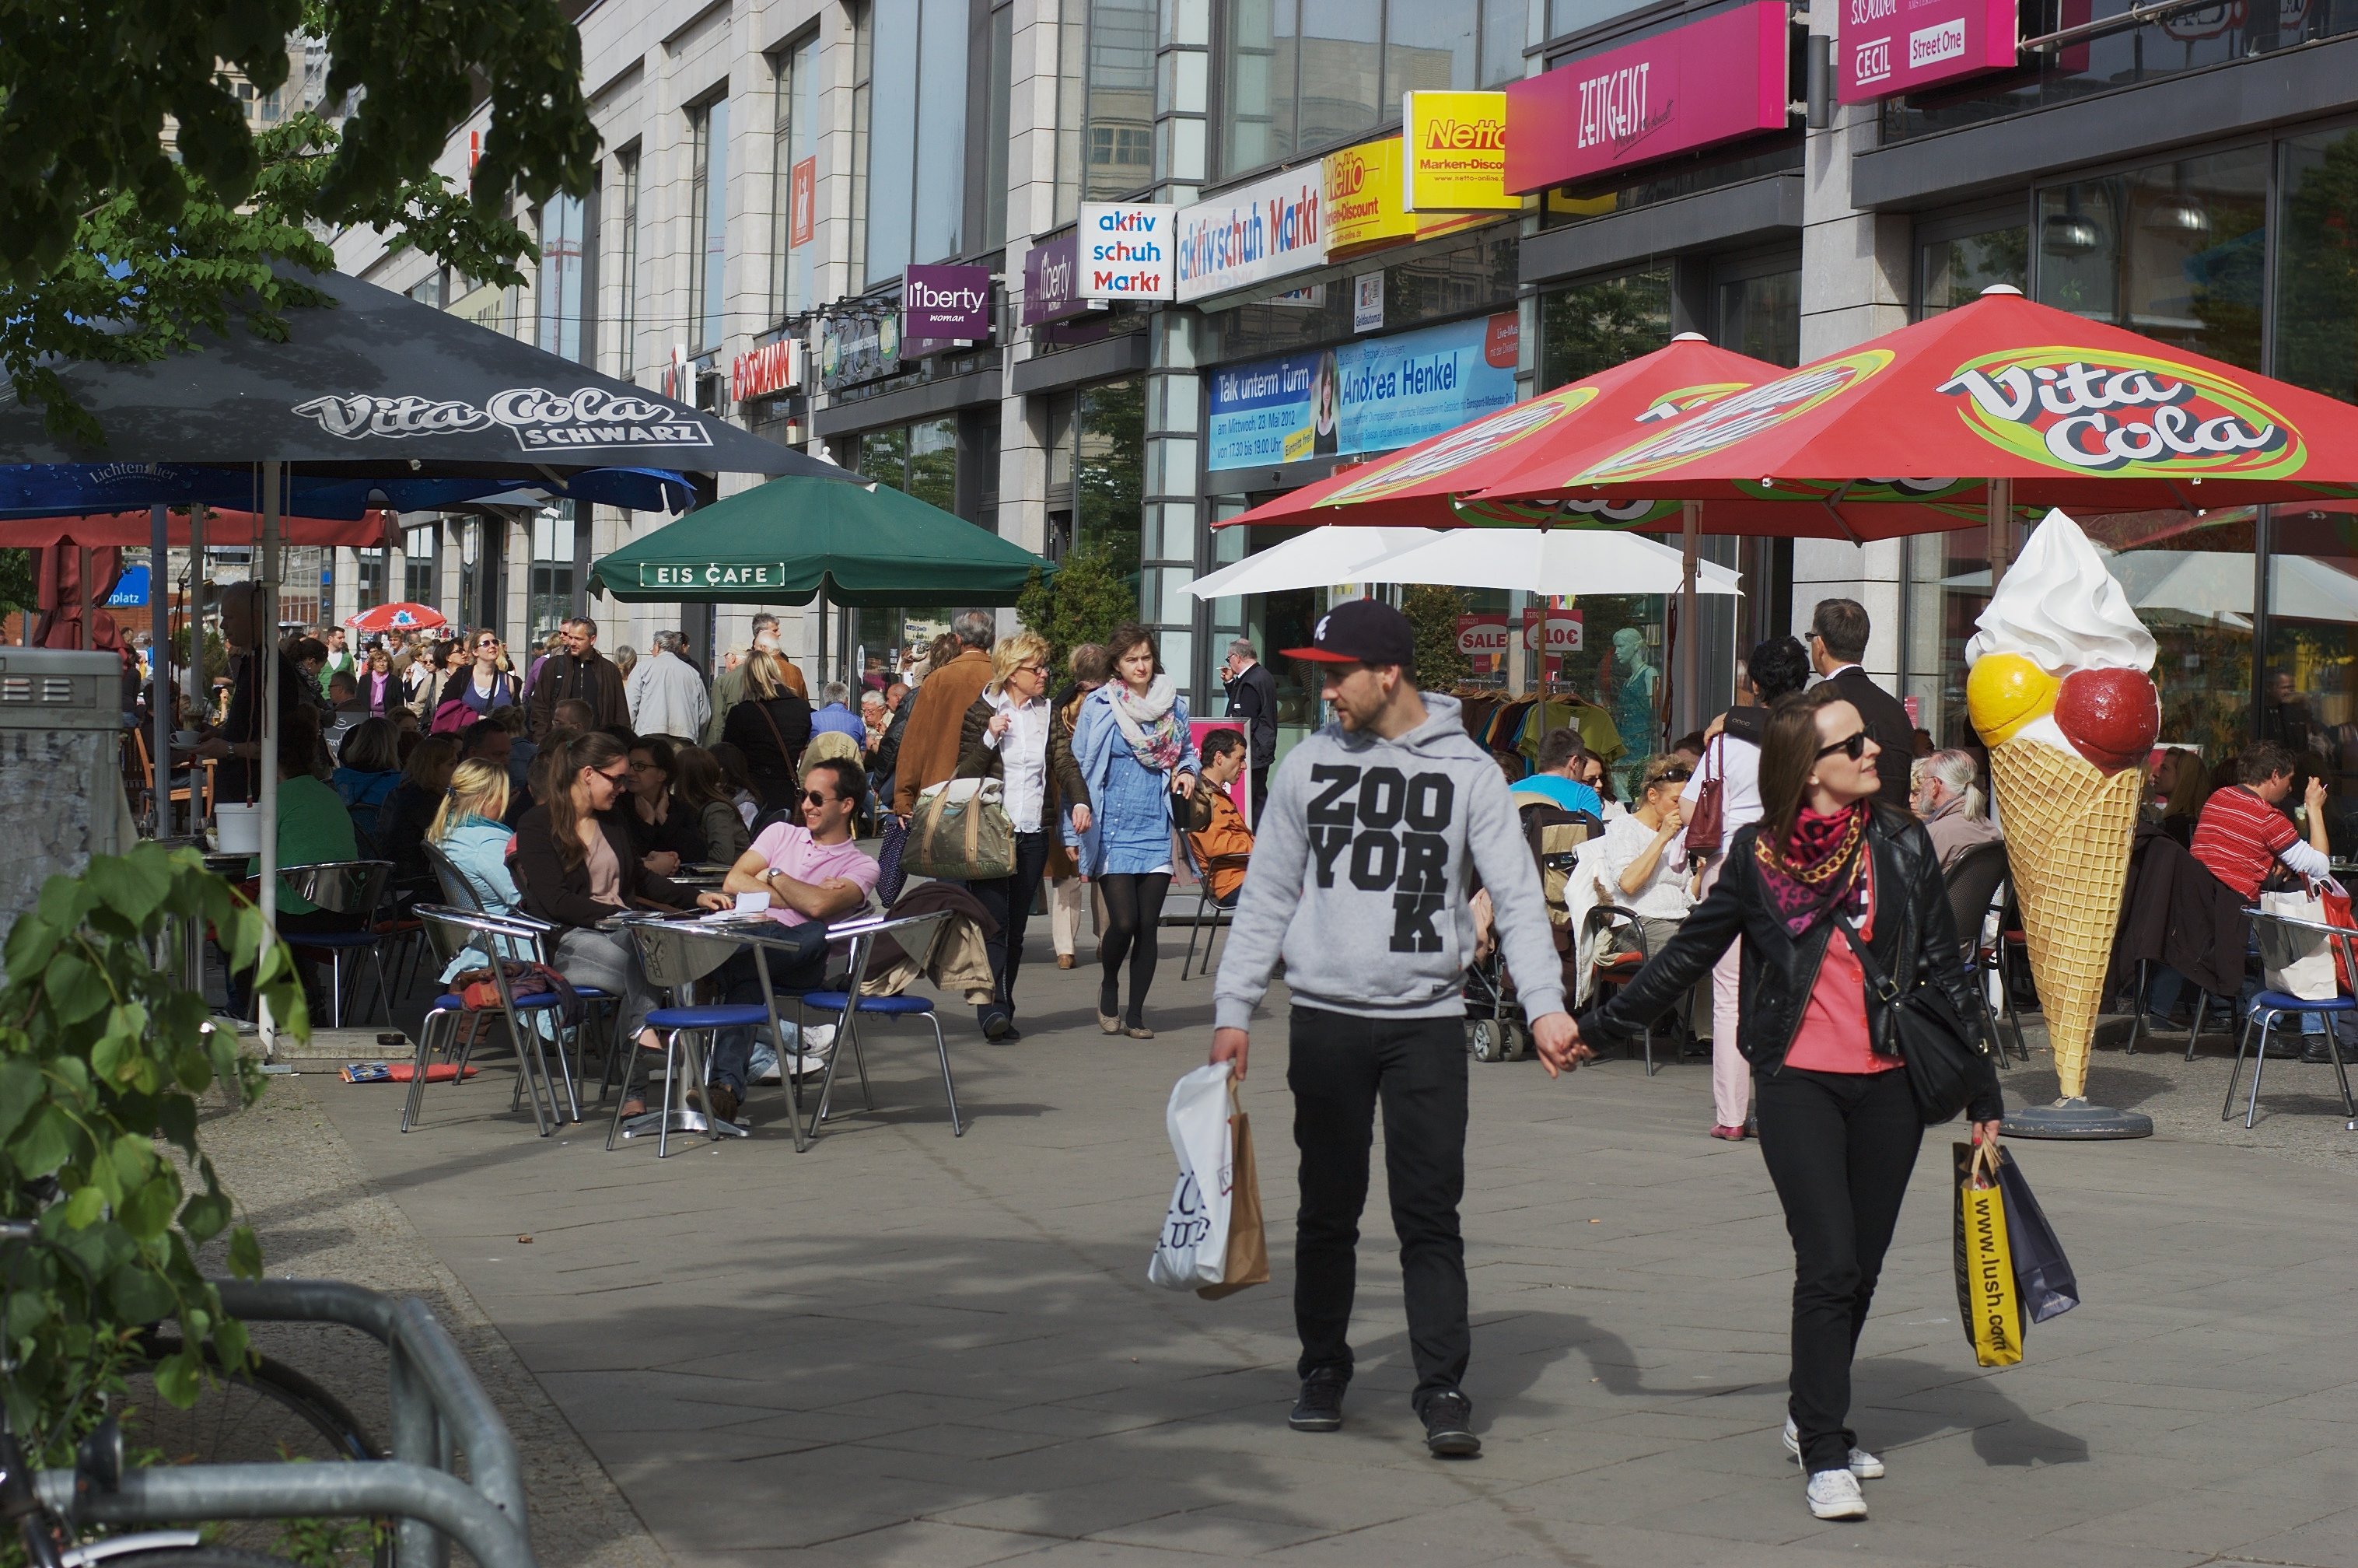
pedestrian, street, city, crowd, vendor, market, public space, 2012, f14, rawtherapee, germany, deutschland, berlin, pentax, lenstagged, steffenzahn, k100d, justpentax, berlinmitte, iamflickr, cosina, voigtlander, 58mm, nokton, 58mmf14, 58mm14, nokton58mmf14slii, 58mmf14nokton, cosinavoigtl nder, voigtl ndernokton58mmf14, human settlement